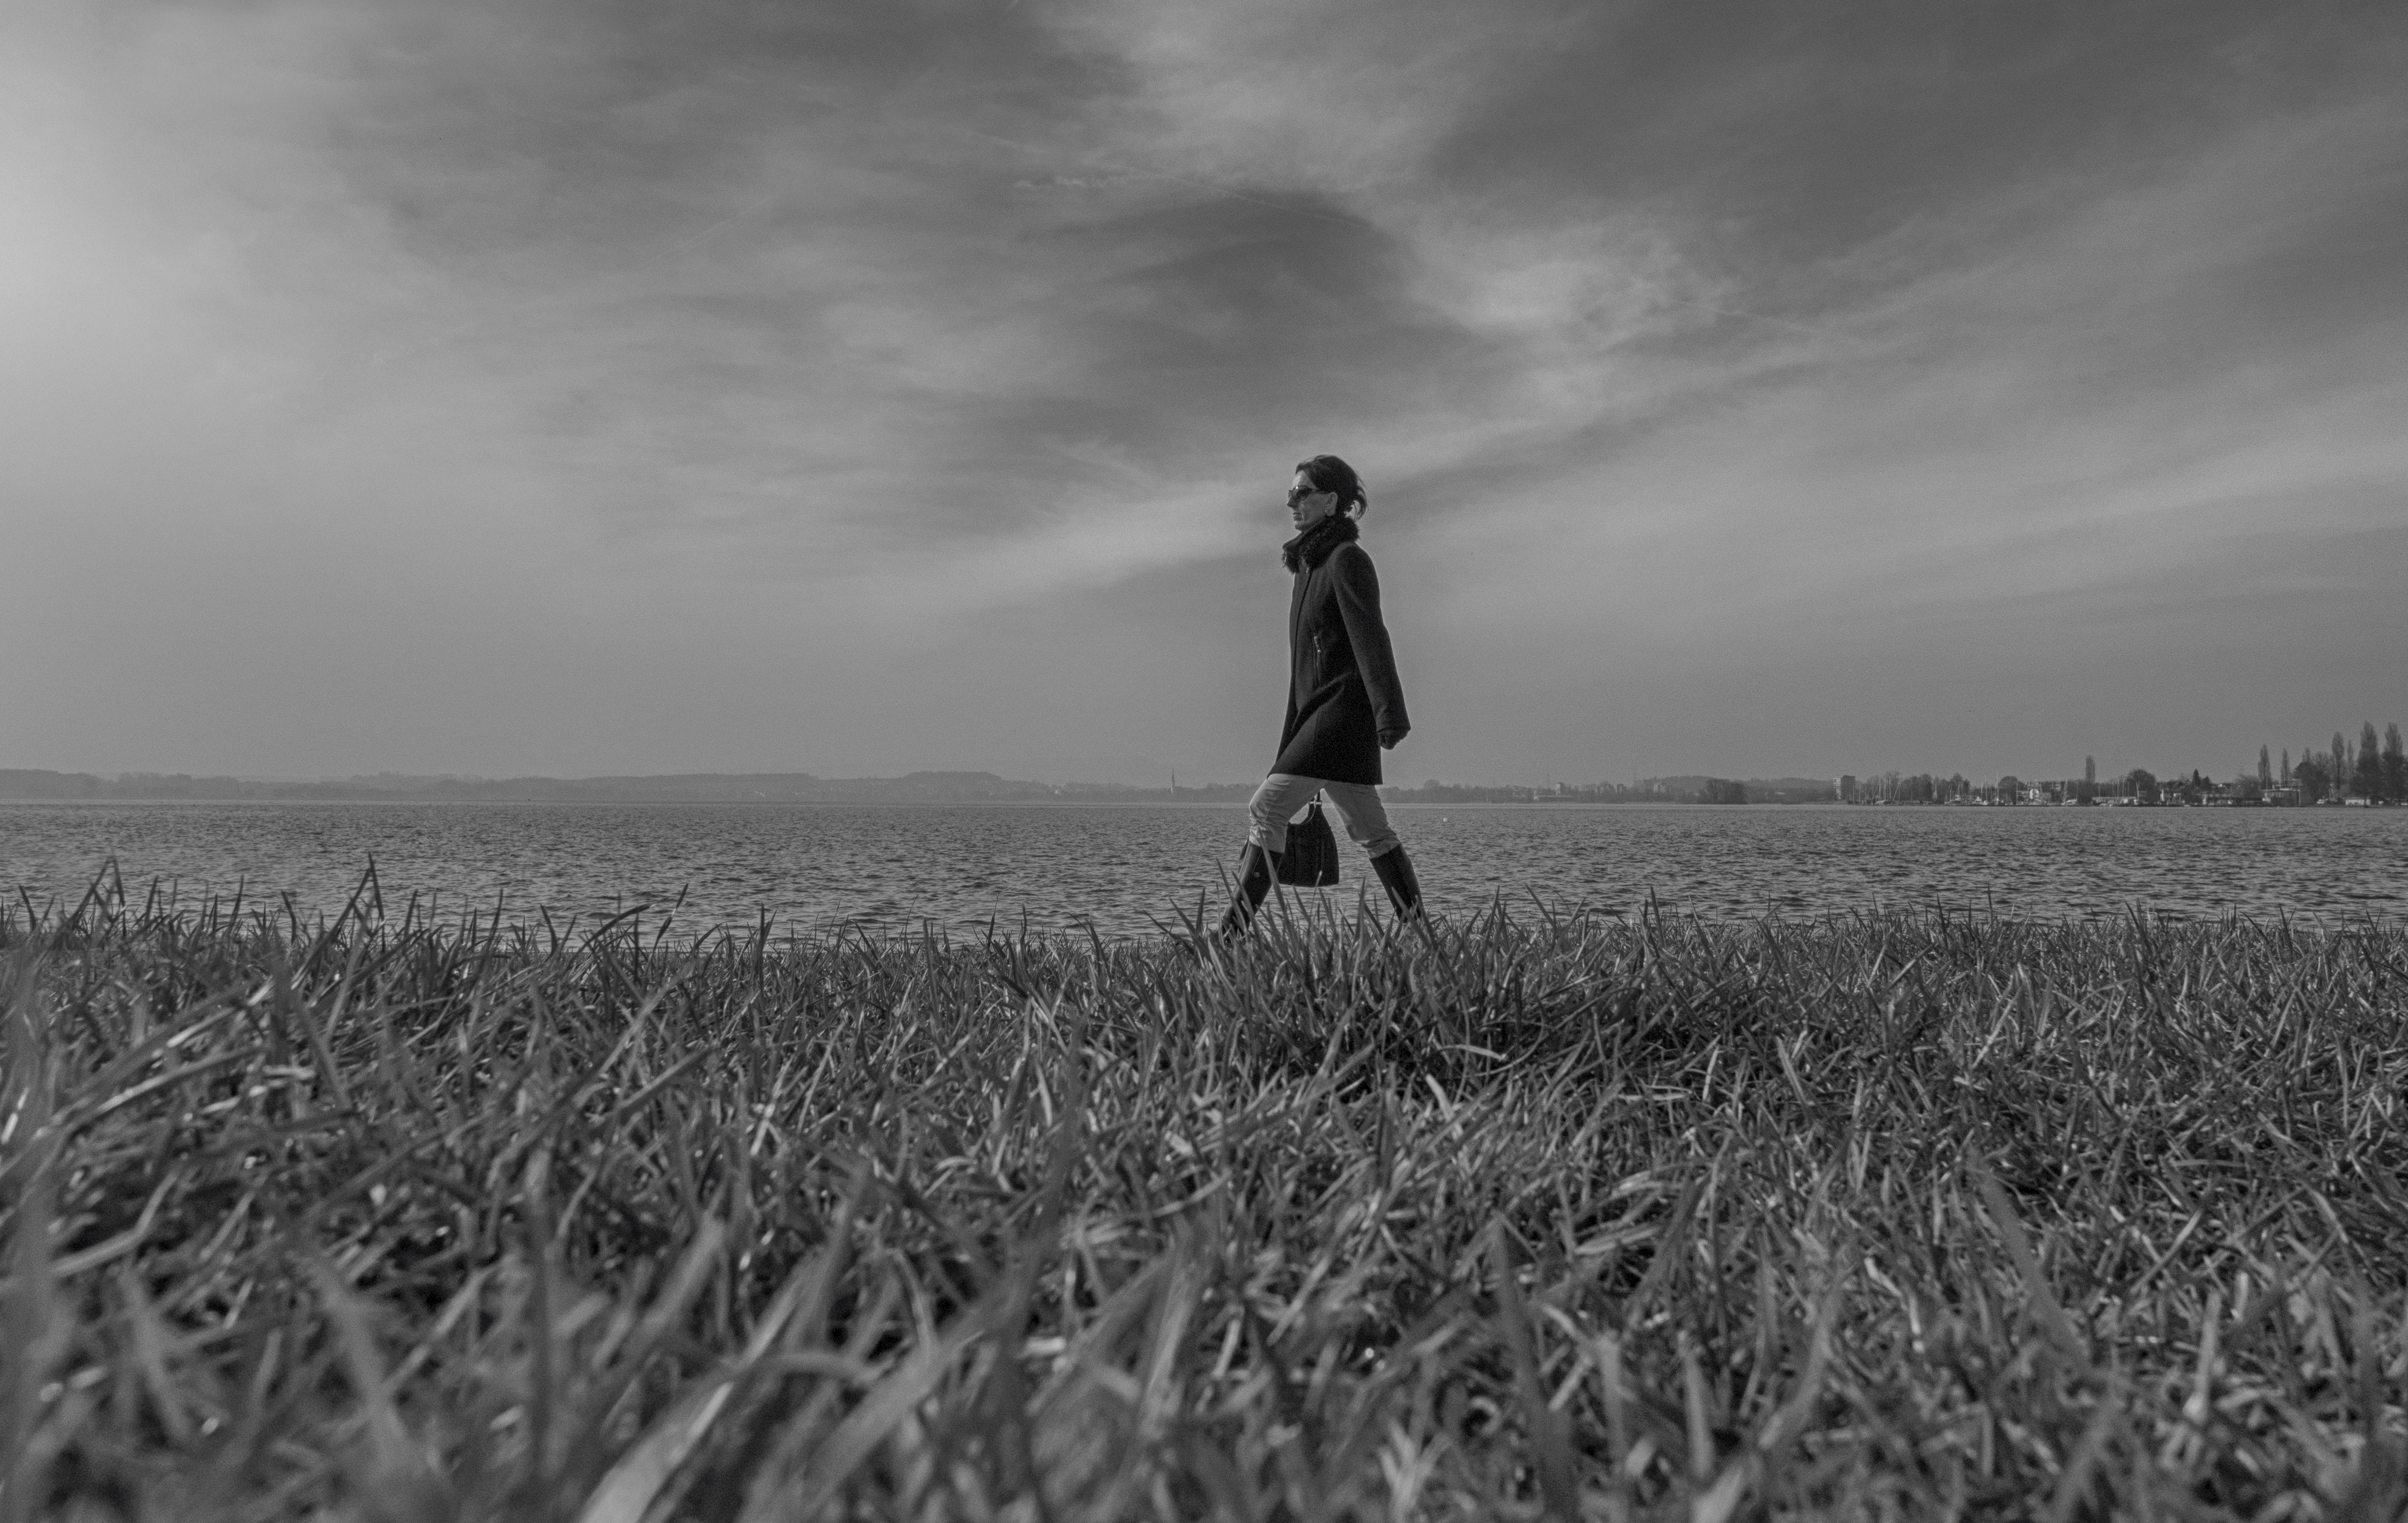
water, nature, grass, horizon, cloud, black and white, people, sky, street, field, photography, prairie, sunlight, morning, hill, lake, wind, crop, contrast, agriculture, monochrome, streetphotography, candid, art, grassland, olympus, photograph, switzerland, see, 12mm, zug, zuiko, habitat, strassenfotografie, zugersee, rural area, monochrome photography, natural environment, atmospheric phenomenon, grass family